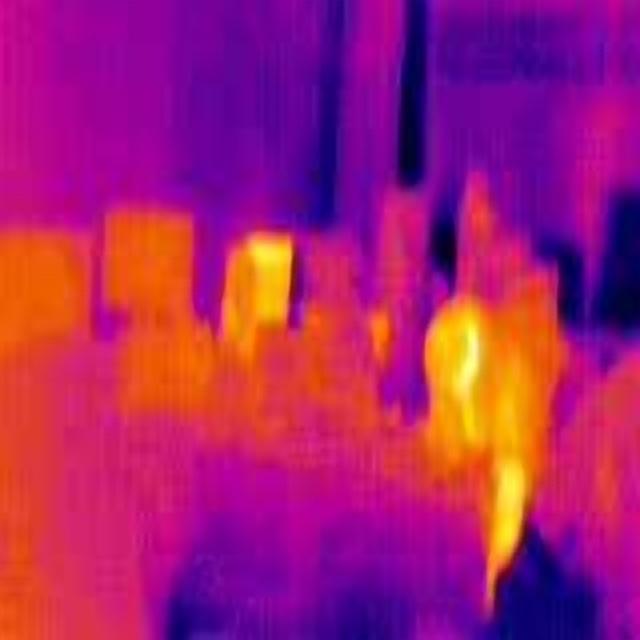
Detected objects:
label: person